King's Scout (Scouts Association of Malaysia)

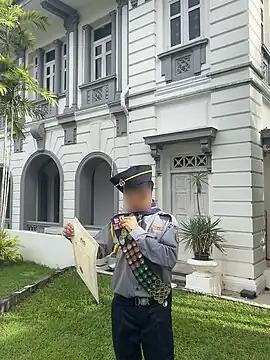
A King's Scout poses with his King's Scout Royal Certificate.

After that, the candidate then needs to attend the King's Scout Rating Test Camp (King's Scout Assessment Camp), 4 days 3 nights which will be organized by the respective State King's Scout Evaluation Council. Such assessments are according to the national scheme and involve: